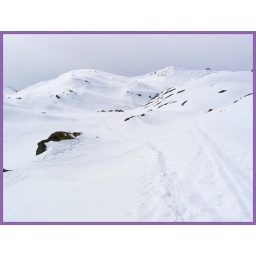
Clouds and snow - completely different to the blue sky in the morning